Tan Zhongyi

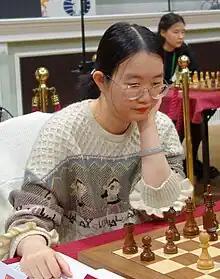
Tan in 2023

Tan Zhongyi (born 29 May 1991) is a Chinese chess player who holds the title of grandmaster (GM). She is a former Women's World Champion, winning the 2017 knockout edition of the world championship in Iran where she defeated Anna Muzychuk in the final. Tan is also a former Women's World Rapid Champion. She is the three-time reigning Chinese women's national champion, and is a five-time national champion overall with titles in 2015, 2020, 2021, and 2022.